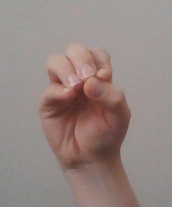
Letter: ha